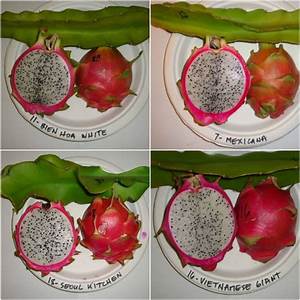
Label: Dragonfruit